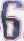
Number: 6